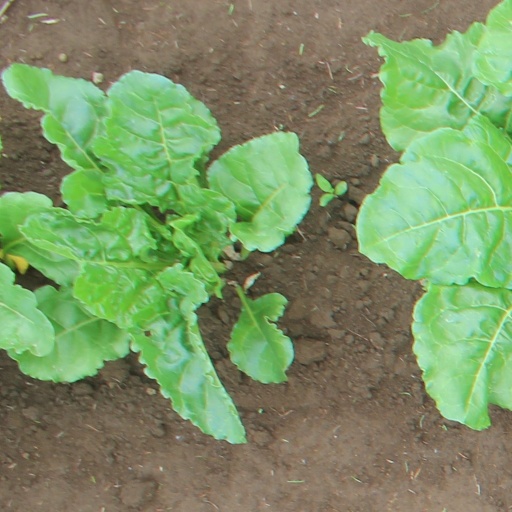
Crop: sugar beet